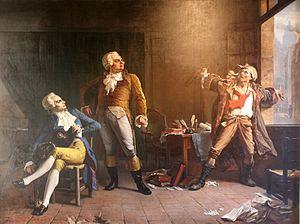
Marat ayant une conversation animée avec Danton (debout) et Robespierre (assis) par Alfred Loudet, 1882.
Le musée de la Révolution française est un musée situé à Vizille en France et géré par le département de l'Isère. Inauguré le 13 juillet 1984 dans la perspective des commémorations du bicentenaire de la Révolution, il est hébergé dans le château où s'est tenue la réunion des états généraux du Dauphiné le 21 juillet 1788 et reste le seul musée au monde entièrement consacré à la période de la Révolution française.